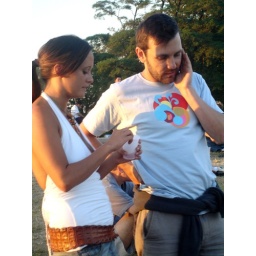
wine in a plastic cup